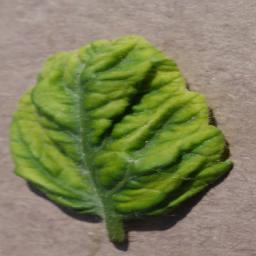
Label: Tomato___Tomato_Yellow_Leaf_Curl_Virus